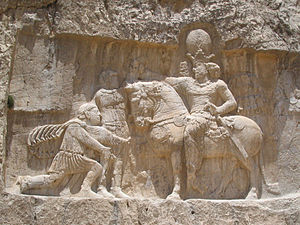
Slaget ved Edessa
Klipperelief ved Naqsh-e Rostam, der viser Shapur 1.s triumf over den romerske kejser Valerian
Slaget ved Edessa fandt sted mellem Romerrigets hær under kommando af kejser Valerian og Sassanidiske styrker under kommando af Shahanshah Shapur 1. i 260. Den romerske hær blev besejret og taget til fange af de persiske styrker, herunder kejser Valerian selv.